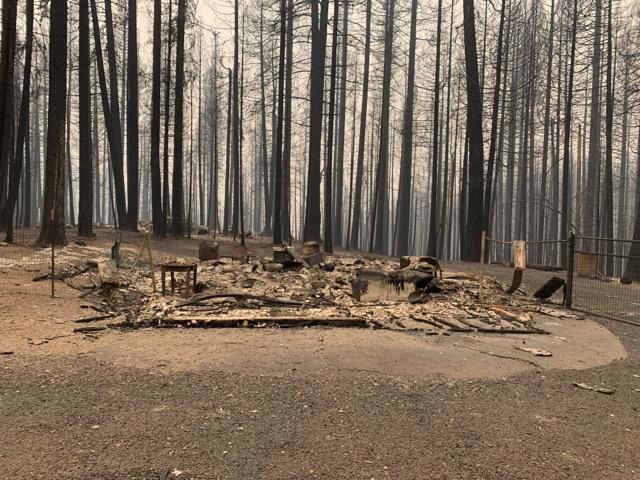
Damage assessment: destroyed